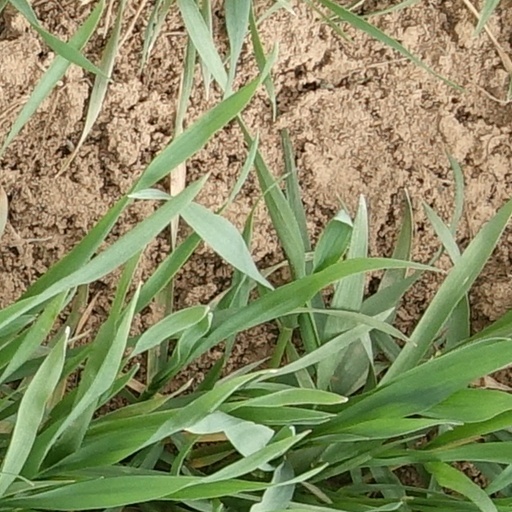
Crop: wheat